B. J. McLeod

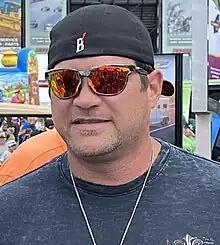
McLeod at Pocono Raceway in 2023

Burton Darwin "B. J." McLeod Jr. (born November 17, 1983) is an American professional stock car racing driver and team owner. McLeod co-owns Live Fast Motorsports (along with Joe Falk), a NASCAR Cup Series team which fields the No. 78 Chevrolet ZL1 which he drives part-time. He also competes part-time in the NASCAR Craftsman Truck Series, driving the No. 07 Chevrolet Silverado for Spire Motorsports. McLeod has also previously competed in the NASCAR Xfinity Series and the ARCA Menards Series.